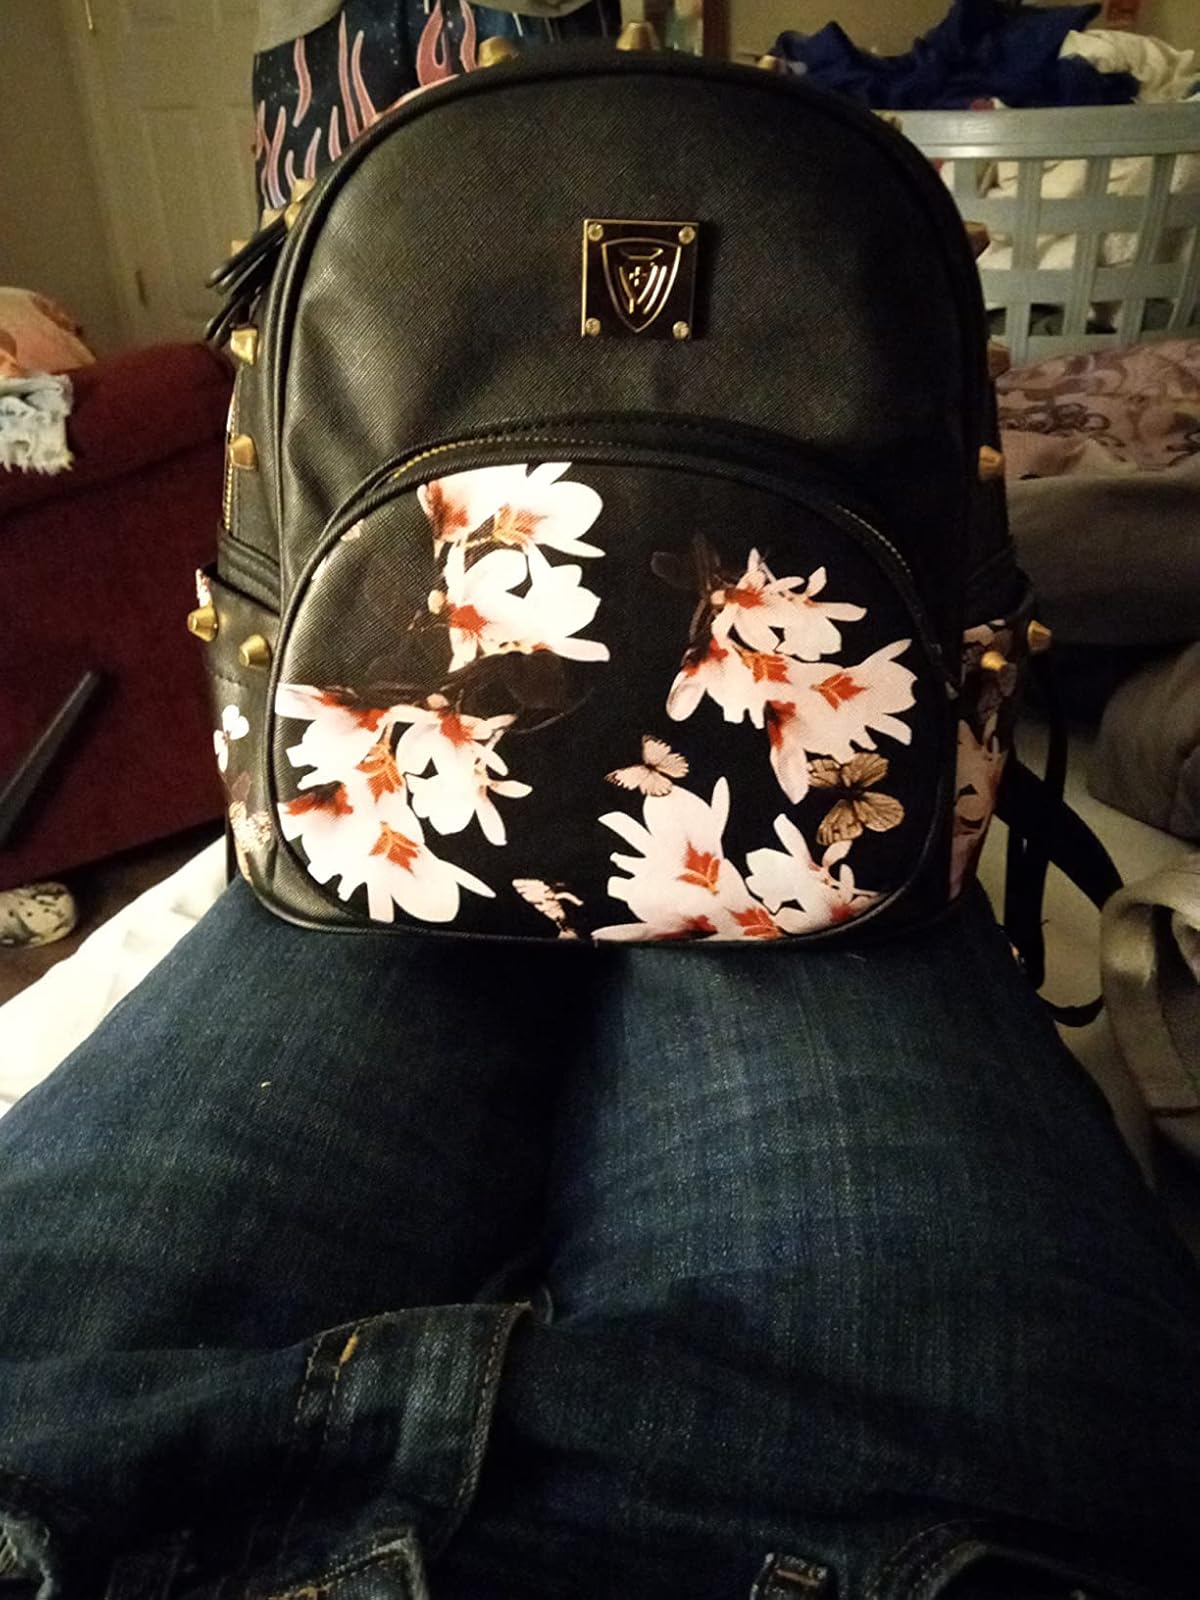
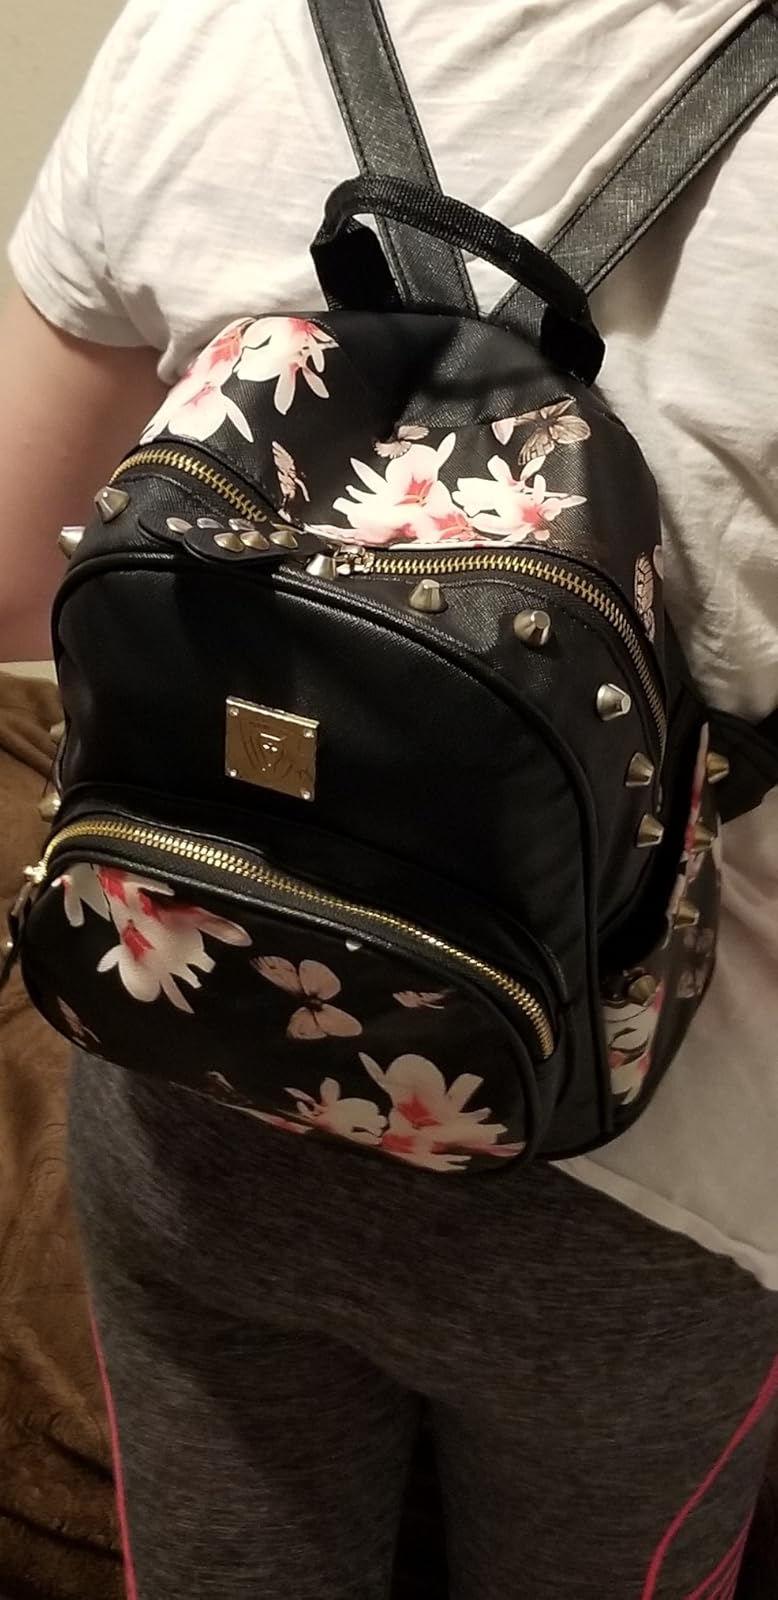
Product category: accessories_handbag
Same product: yes